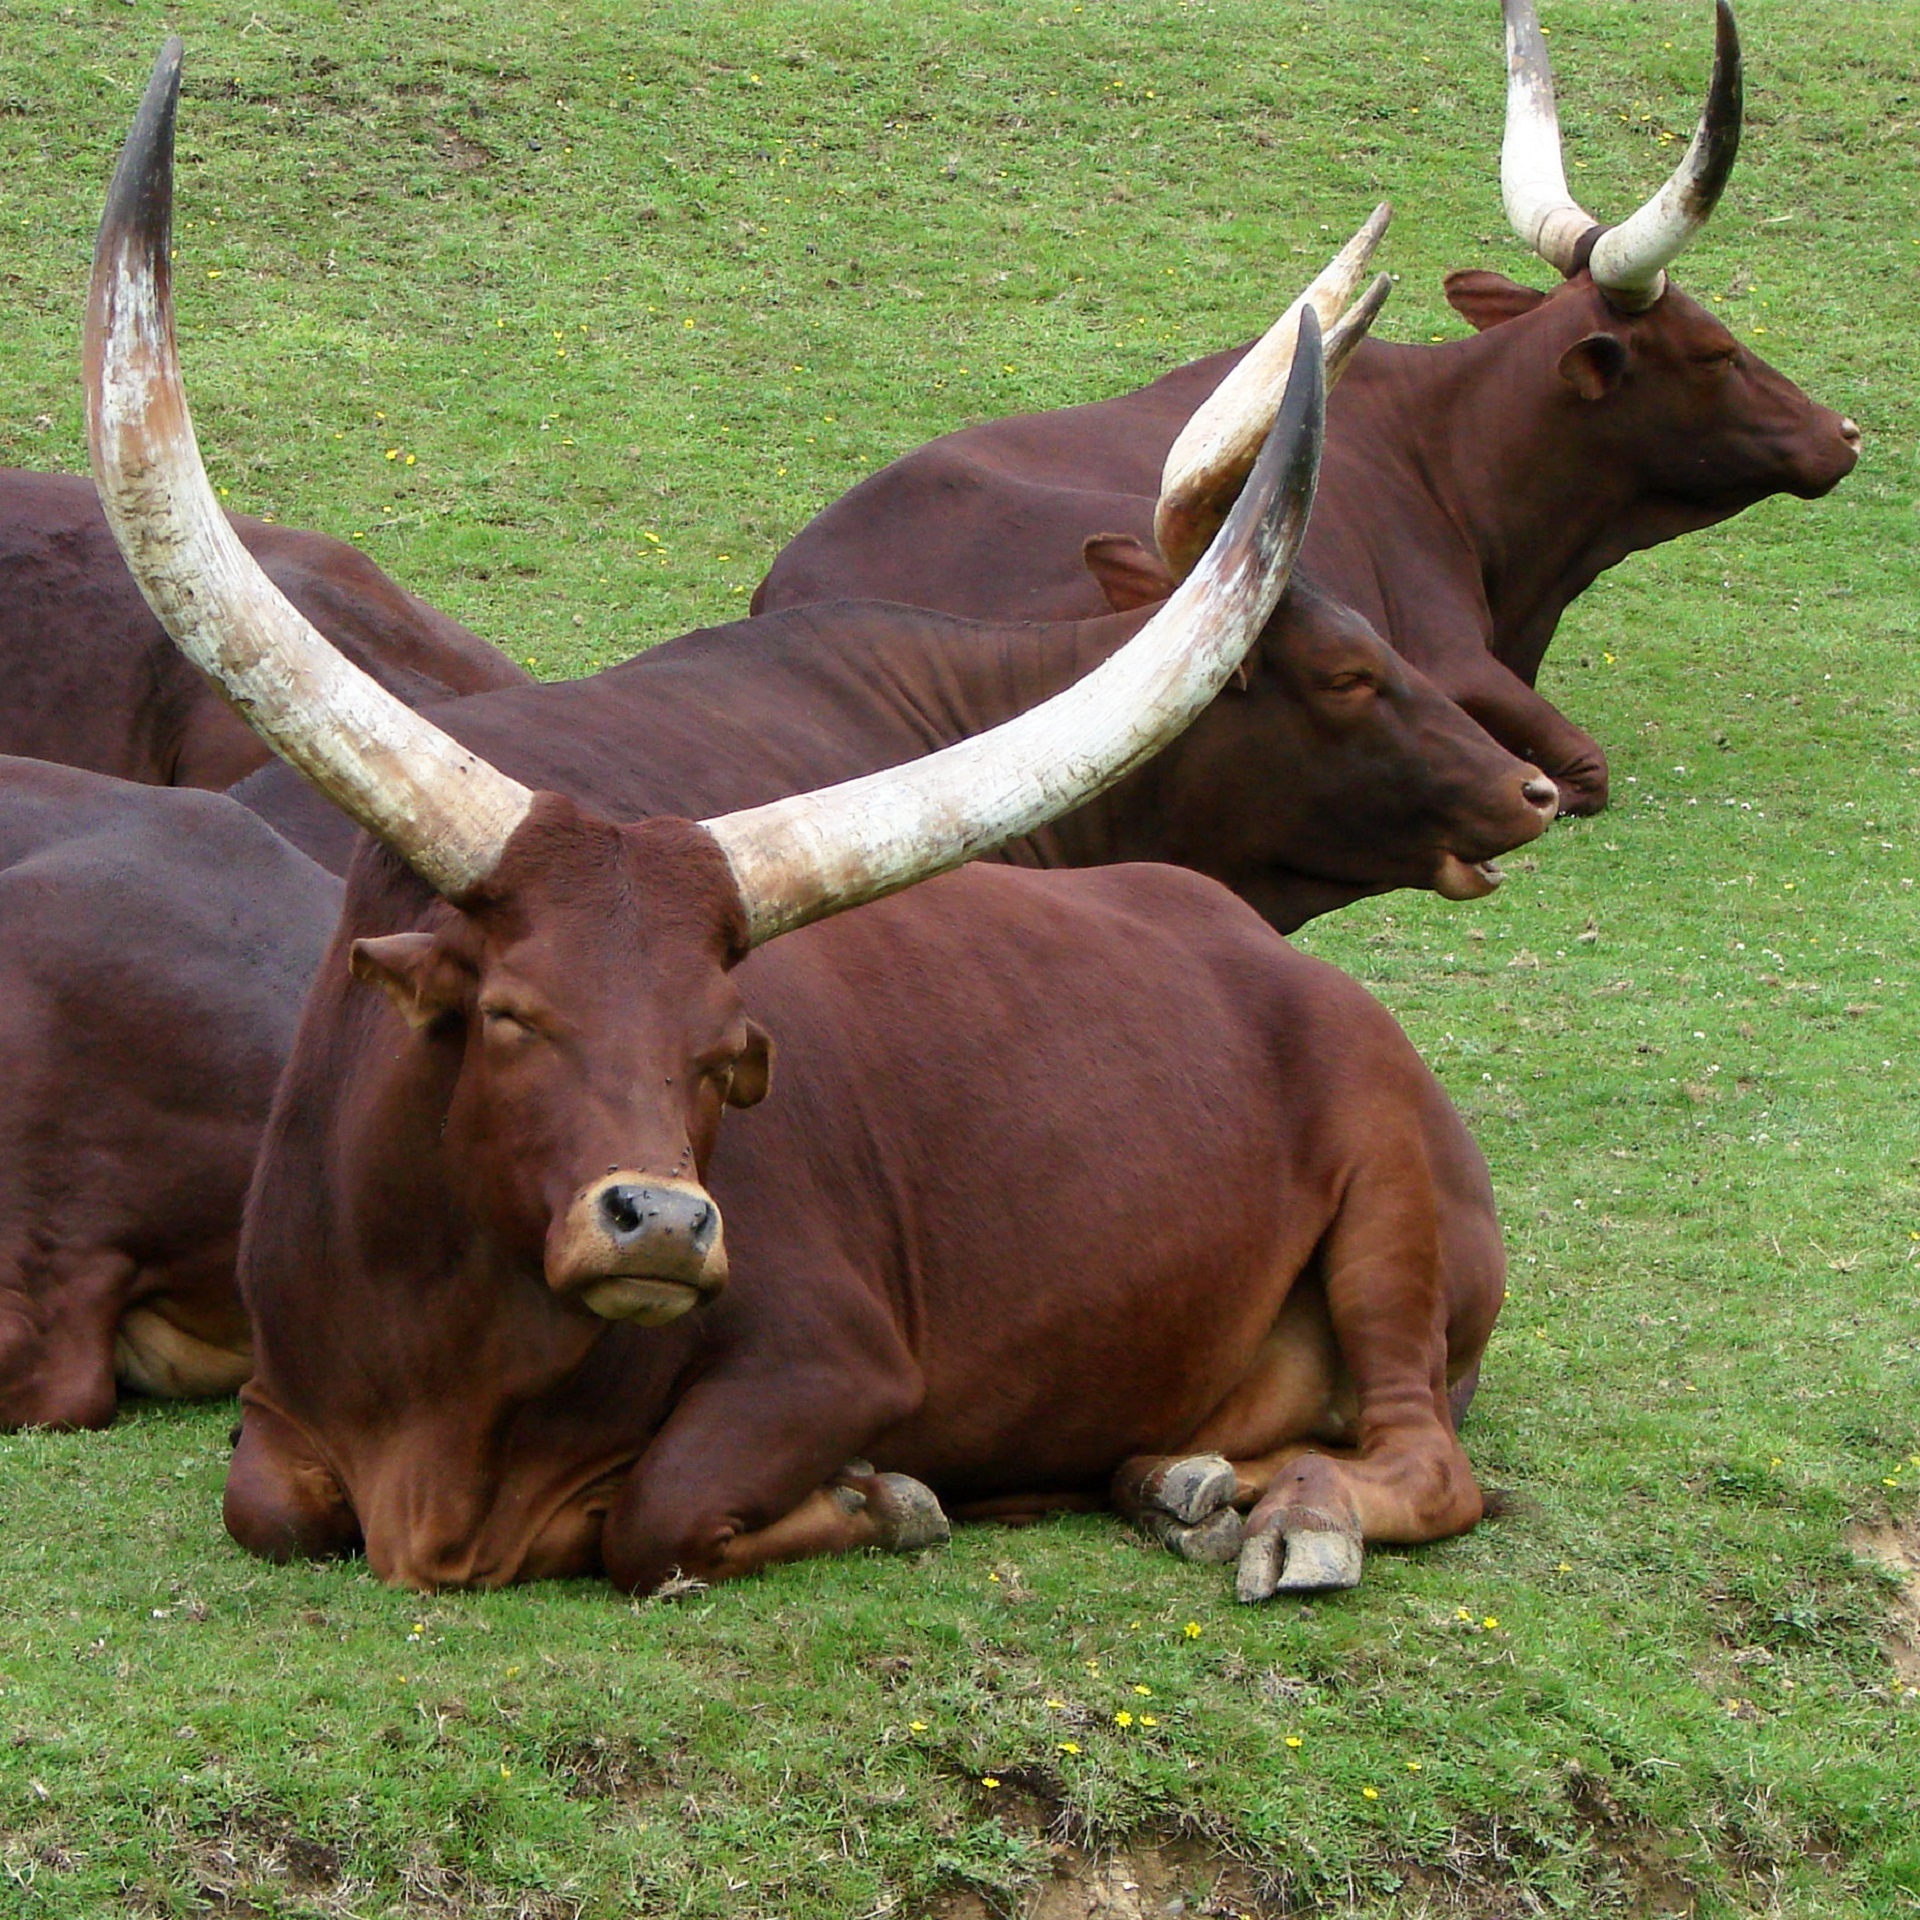
wildlife, horn, cattle, pasture, grazing, livestock, africa, mammal, agriculture, bovine, fauna, outdoors, bull, savannah, grassland, vertebrate, bongo, longhorn, ox, water buffalo, pack animal, ankole watusi, sanga, cattle like mammal, texas longhorn